Haugh Performing Arts Center

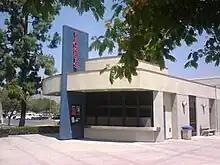

The Robert Haugh Performing Arts Center (HPAC) is a 1440-seat Theater located on the campus of Citrus College in Los Angeles.